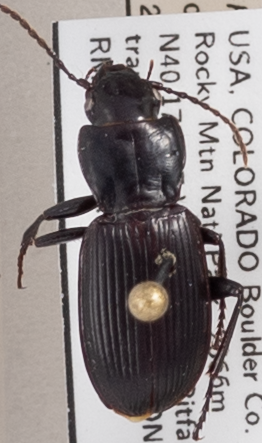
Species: Pterostichus protractus
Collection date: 2021-07-06
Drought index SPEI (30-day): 0.782
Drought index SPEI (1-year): -0.588
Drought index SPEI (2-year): -0.8